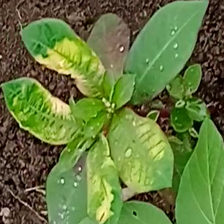
Weed species: Moti_dudhi(Euphorbia_geneculata_L)